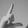
ASL letter: L